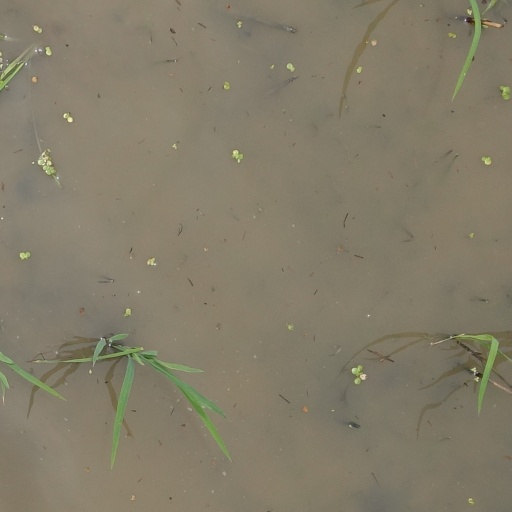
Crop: rice